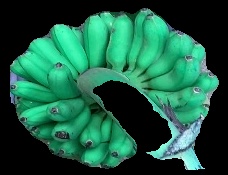
Variety: rasbale
Grade: grade1